The Arizonian

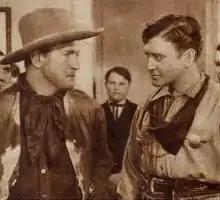
Richard Dix (right) and Joe Sauers (left)

Clay Tallant is on his way to Silver City, Arizona to meet with his brother Orin. As he approaches the town, he stops a stagecoach robbery being attempted by Frank McCloskey and his gang. In intervening, Clay saves Kitty Rivers, a singer in the town's saloon, who is engaged to Orin. In town, the marshal accuses McCloskey of the robbery, after which he is killed by McCloskey, who works for Jake Mannen, the sheriff. Clay is offered the job of marshal by Mayor Ed Comstoc, and he accepts. As he attempts to clean up the town, he runs afoul of Mannen. Clay arrests "Shot-gun" Keeler and the rest of McCloskey's gang, but they are released by the judge, who is on Mannen's payroll. Mannen hires gunman Tex Randolph to dispose of Clay, but this plan backfires when Randolph instead joins Clay and Orin.